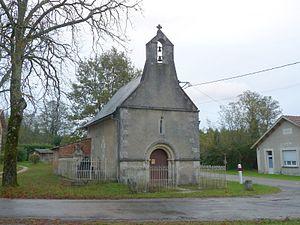
Chapelle de Croix Gente, Montendre, Charente-Maritime, France
Montendre est une commune du sud-ouest de la France, située dans le département de la Charente-Maritime. Ses habitants sont appelés les Montendrais et les Montendraises.
Les églises de la Charente-Maritime présentent une grande diversité, d'une commune à une autre, et se distinguent par des styles et des périodes de construction différentes. De nombreux édifices témoignent cependant de l'épanouissement, aux XIᵉ et XIIᵉ siècles d'une forme d'art roman spécifique, appelée art roman saintongeais, caractérisée par une simplicité des formes et un décor sculpté, souvent très riche.